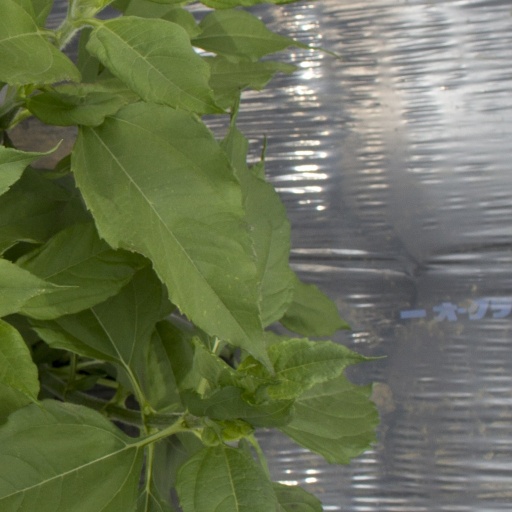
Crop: Jerusalem artichoke